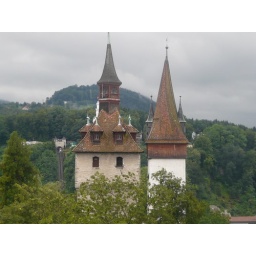
One of the walls and watch towers built in 1386.